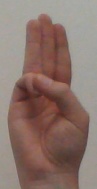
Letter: thaa